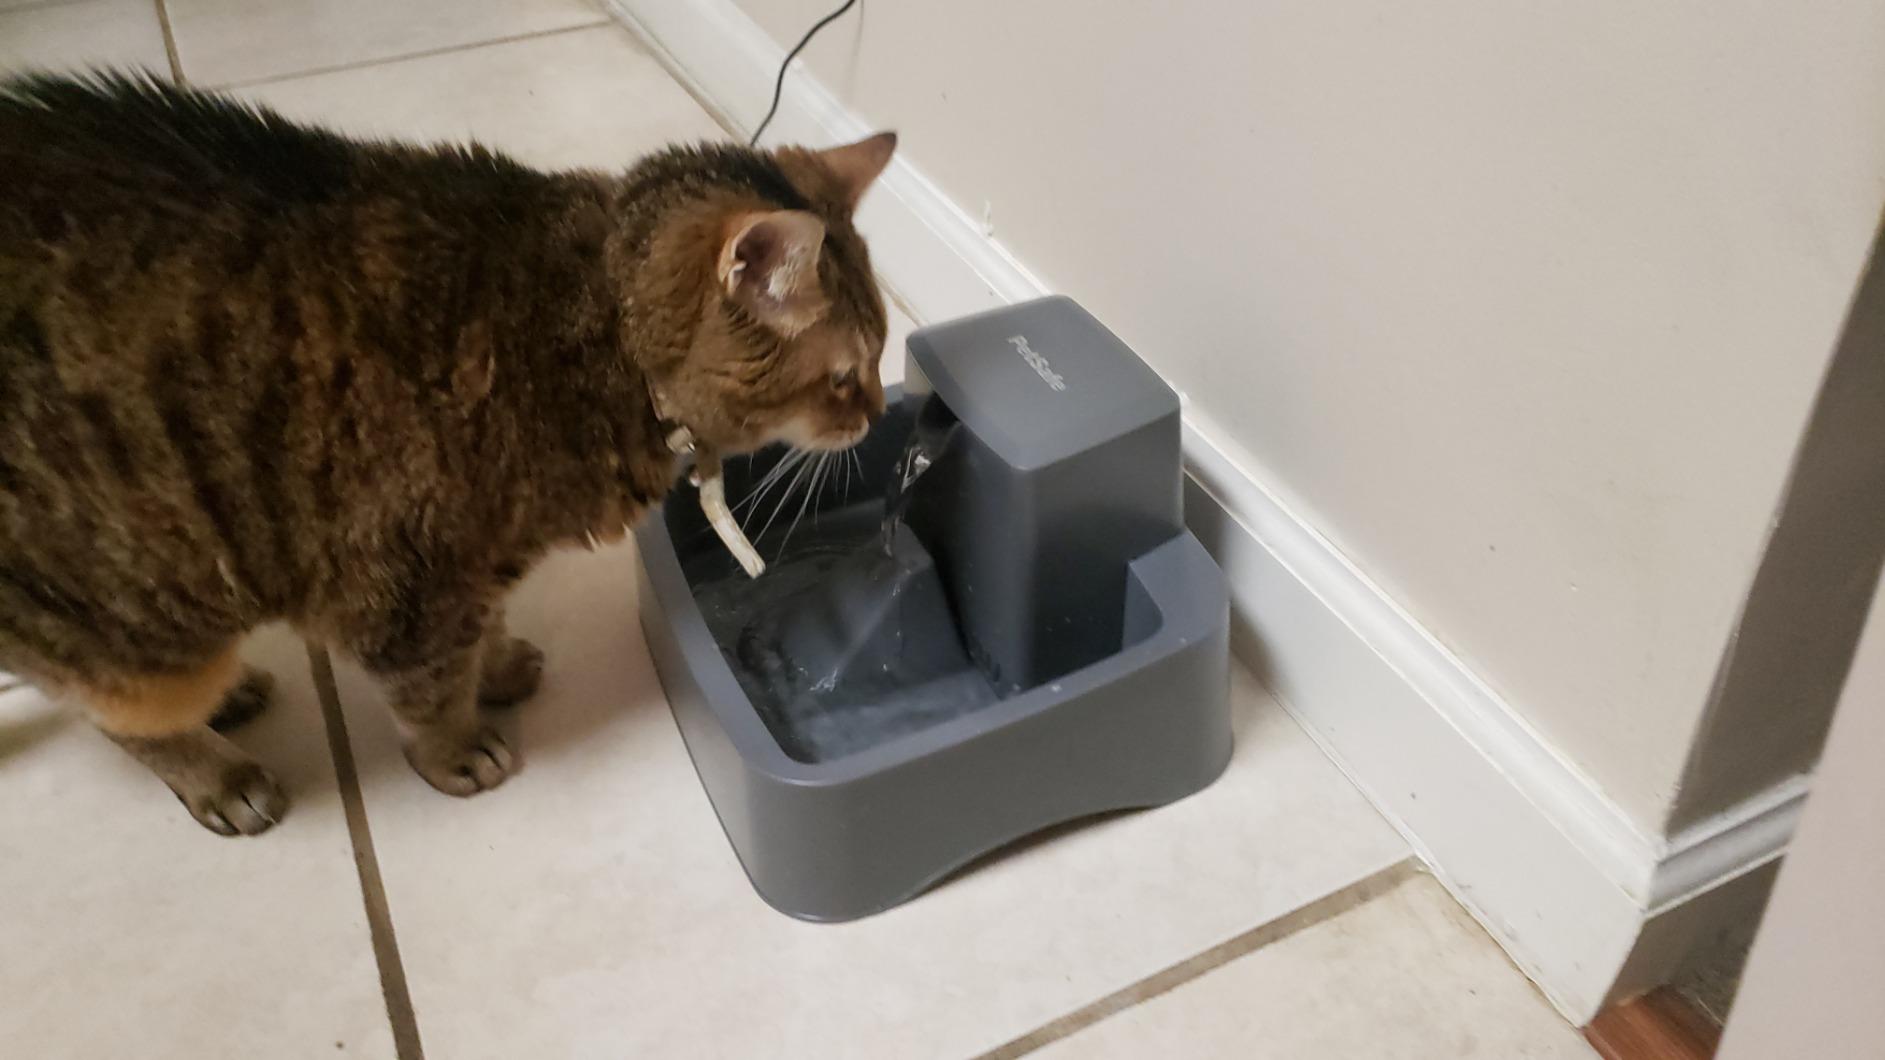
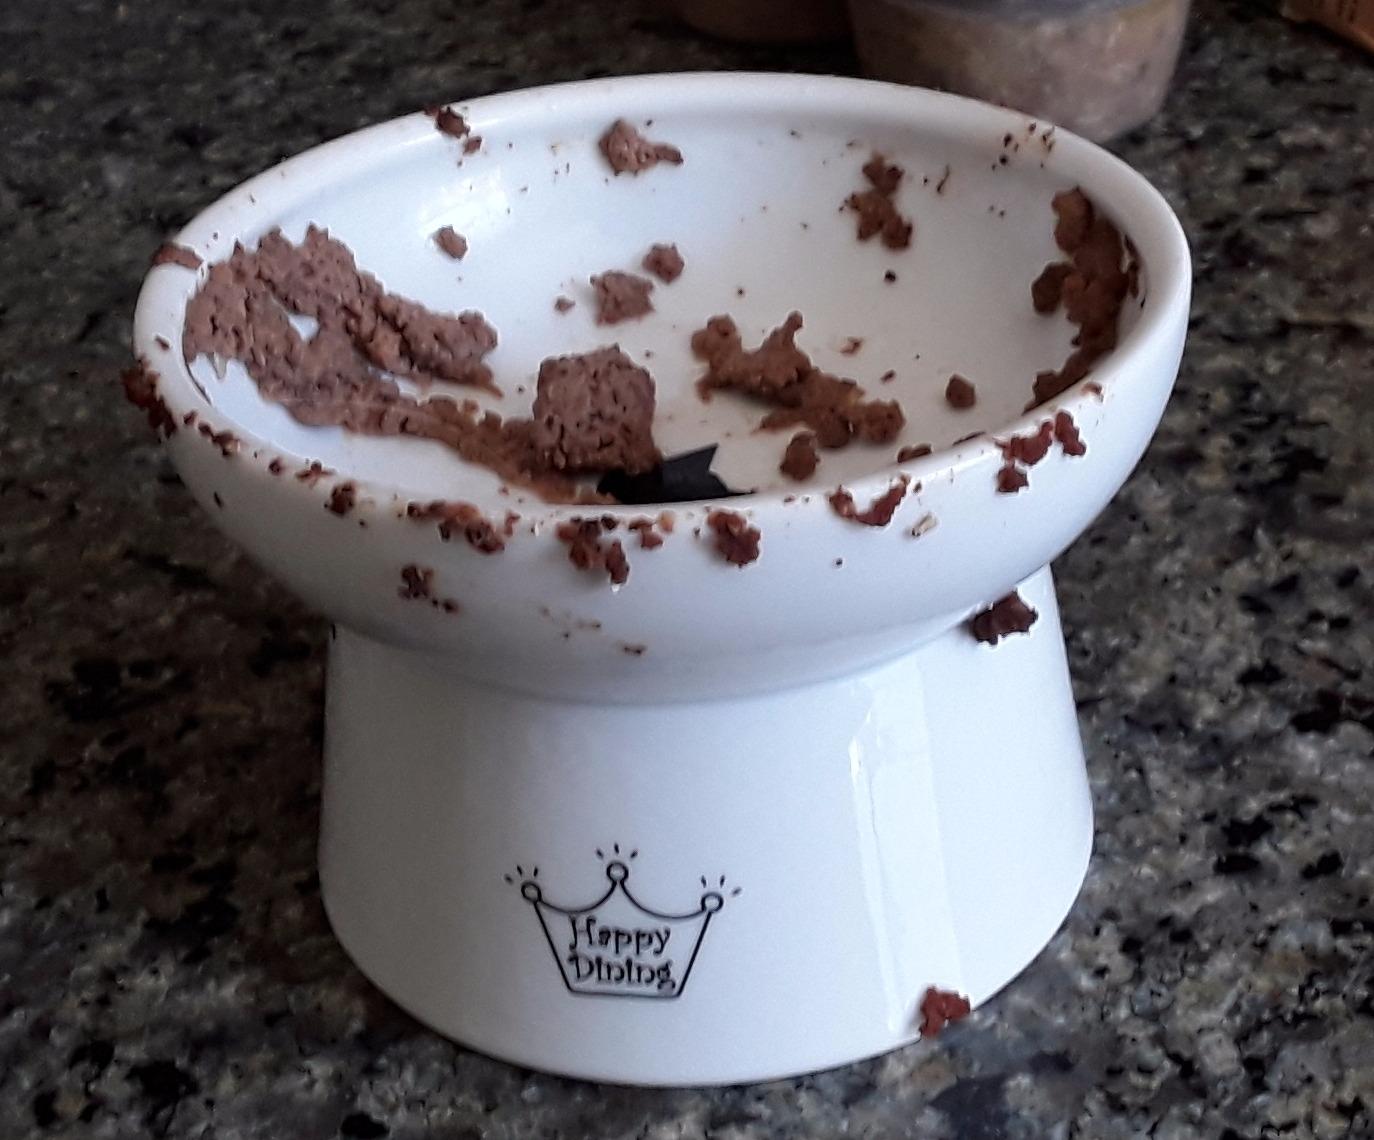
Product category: items_bowl
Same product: no